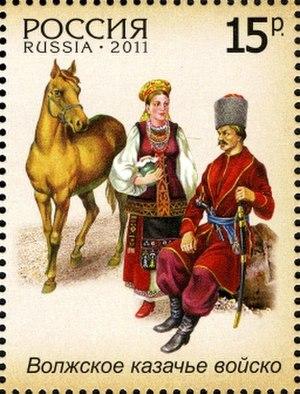
Les cosaques de la Volga formaient une communauté de cosaques libre en Russie au XVIᵉ siècle.